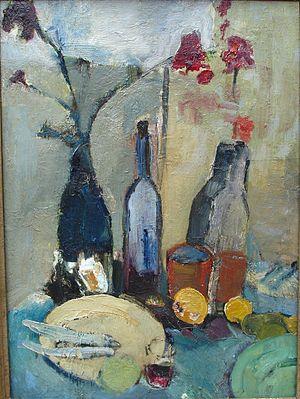
De scheve fles
Patrick Bakker, né le 12 novembre 1910 à Apeldoorn et mort le 28 décembre 1932 à Amsterdam, est un peintre et dessinateur néerlandais de la première moitié du XXᵉ siècle. Salué à son décès comme un « prodige », selon la formule du Dictionnaire de Bénézit, il a laissé, malgré l’extrême brièveté de sa vie d’artiste, une œuvre riche et abondante, marquée par la liberté expressive de la couleur, un dessin très sûr et une impétuosité contrôlée. Le critique d’art A. M. Hammacher lui a consacré une page élogieuse dans Stromingen en persoonlijkheden : schets van een halve eeuw schilderkunst in Nederland, 1900-1950.